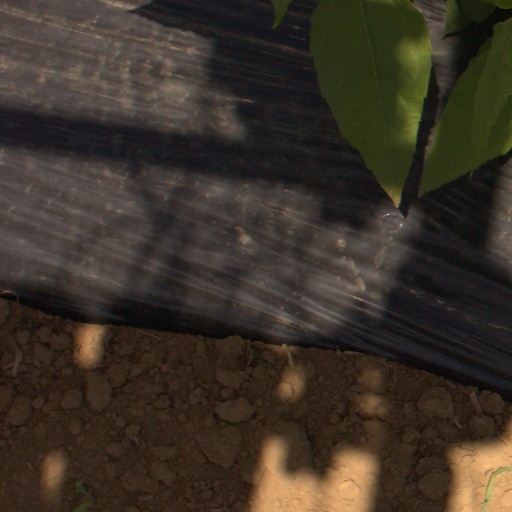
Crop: Jerusalem artichoke